Jägerbomb

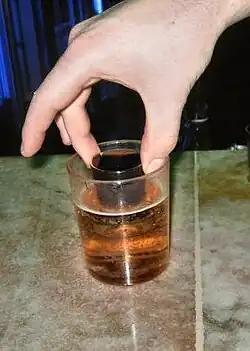
A shot of Jägermeister dropped into a glass of Red Bull, creating a Jägerbomb

A Jägerbomb is a bomb mixed drink made by dropping a shot of Jägermeister into an energy drink, typically Red Bull. Sometimes, this drink is incorrectly identified as a traditional "shot".